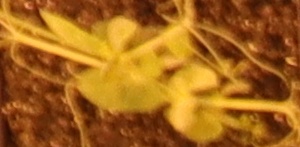
Label: Field Pea